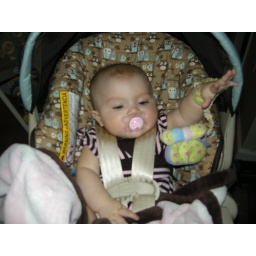
Me in my new car seat